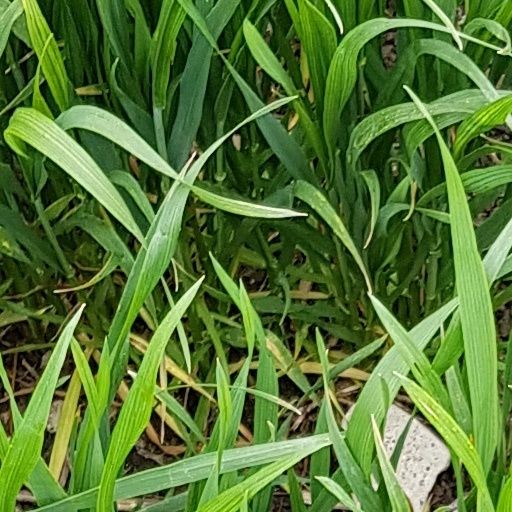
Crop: wheat